A.A.R.M.

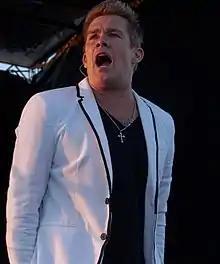
Pop rock singer Mark McGrath was one of several guest stars for the episode

"A.A.R.M." was written by executive producer Brent Forrester, marking his eleventh writing credit for the series, his first since the earlier season episode, "Work Bus". It was directed by regular "Office" editor David Rogers, marking his ninth directing credit, and first since the earlier season episode "Junior Salesman". The episode was originally supposed to air as a half-hour episode, but NBC later announced it would be expanded to fill an hour time slot. Unlike the previous episodes that were expanded, like "Moving On" and "Livin' the Dream", "A.A.R.M." counts as two produced episodes.